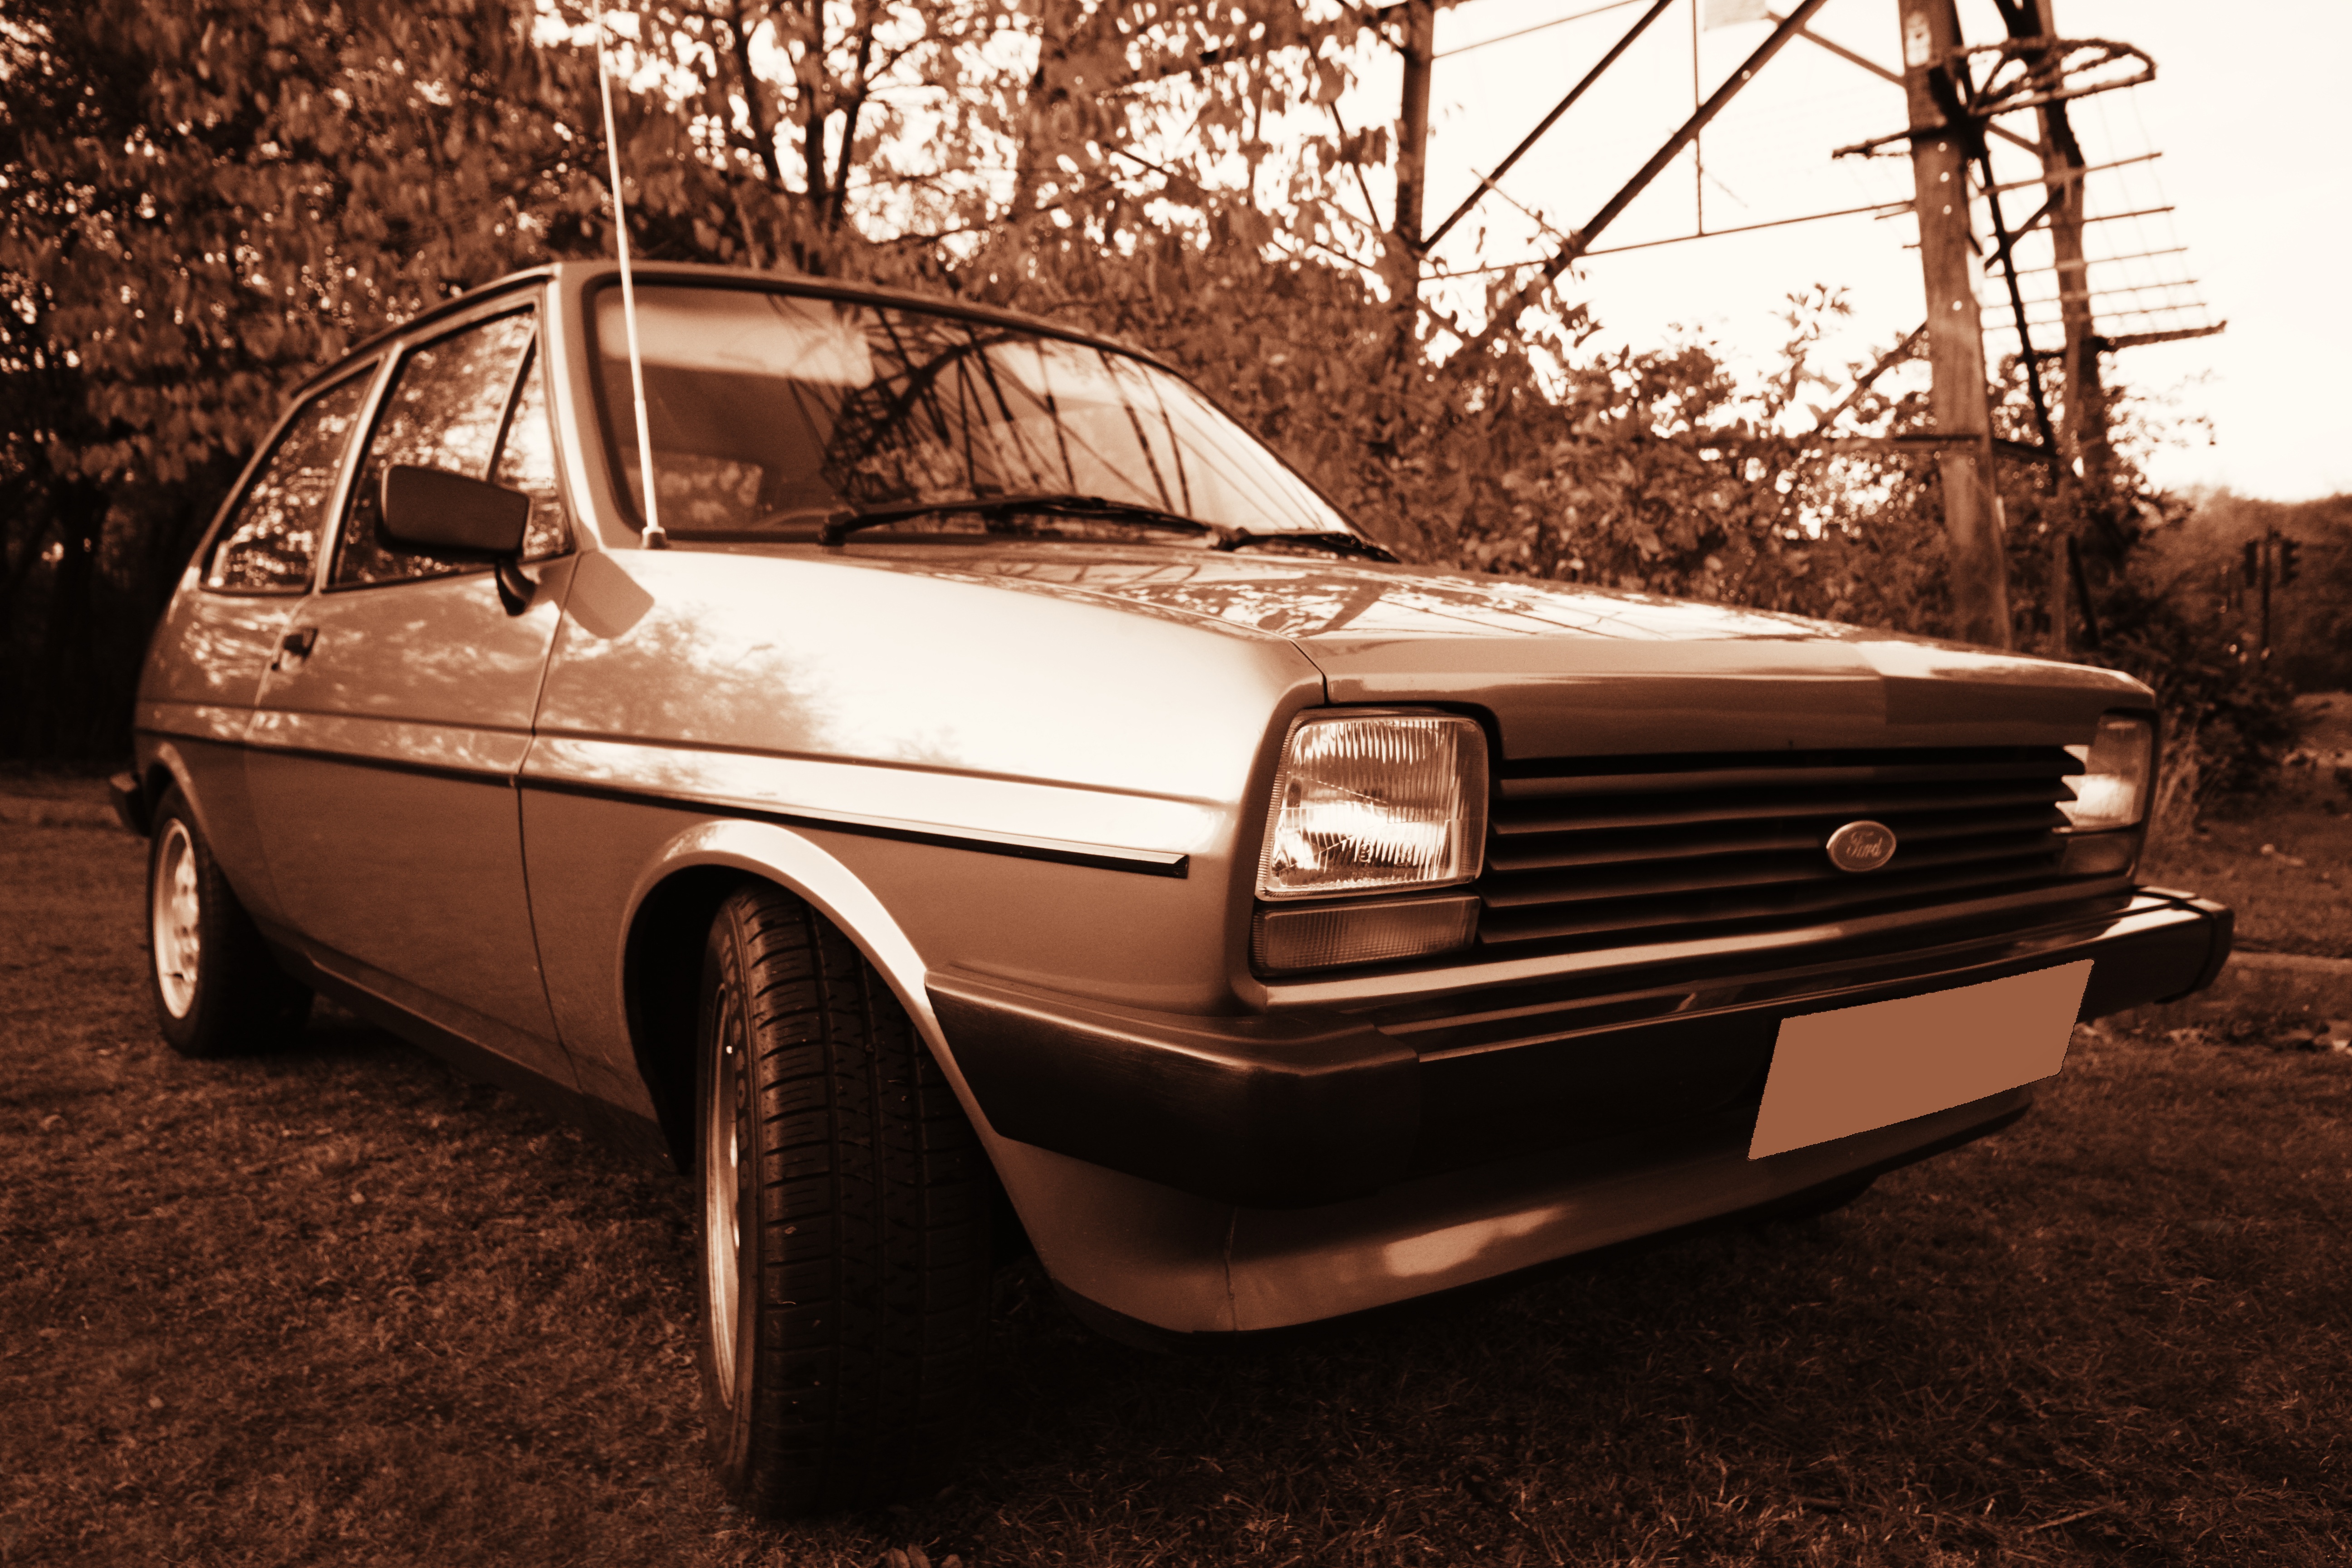
car, wheel, automobile, workshop, transportation, transport, repair, vehicle, drive, auto, garage, automotive, tyre, hatchback, ford, engine, motor, sedan, fiesta, classic, service, mechanic, land vehicle, automobile make, compact car, executive car